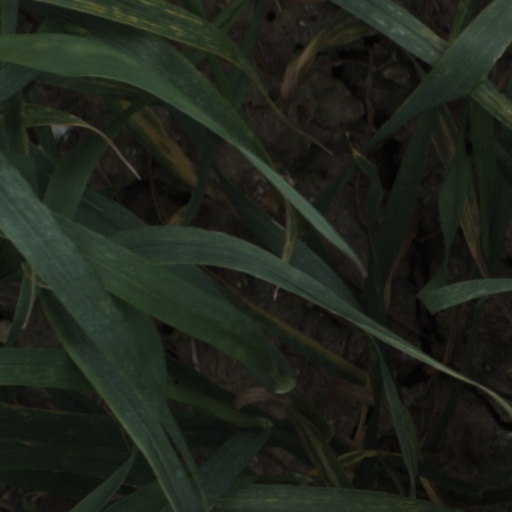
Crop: wheat